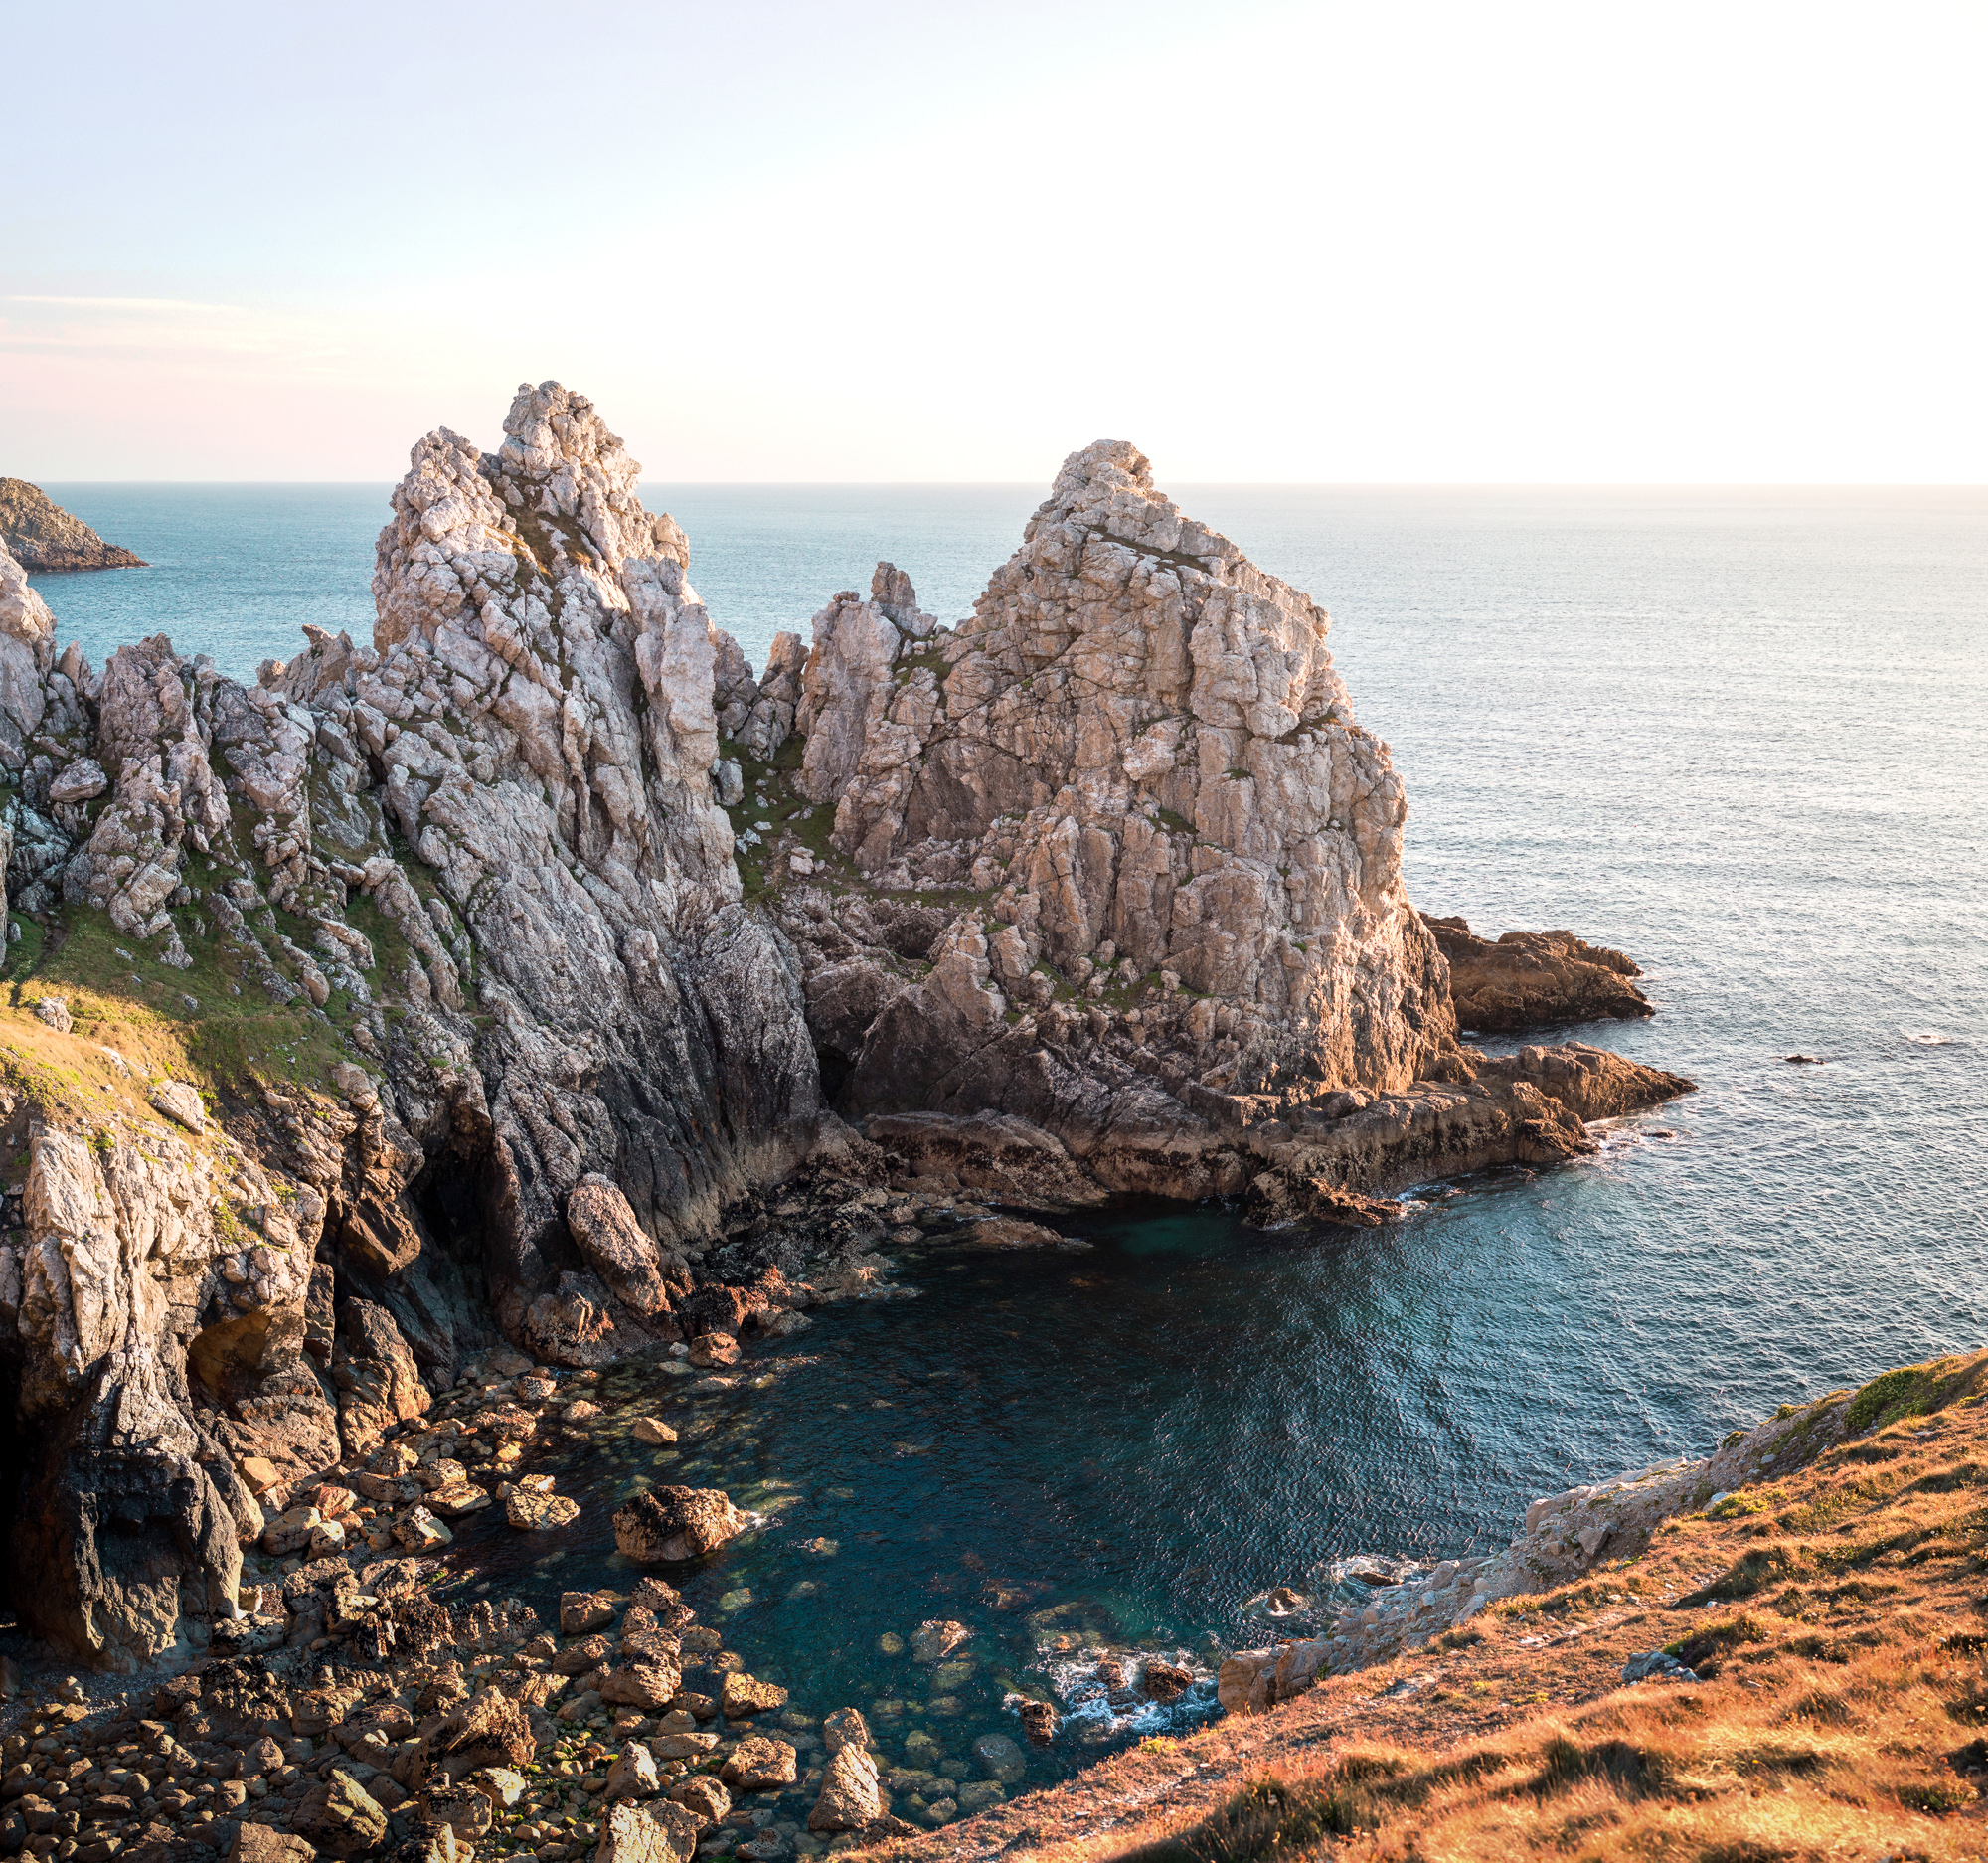
beach, sea, coast, water, nature, rock, ocean, shore, formation, cliff, cove, scenic, seascape, bay, stack, seashore, terrain, material, body of water, rocks, outdoors, geology, cape, islet, landform